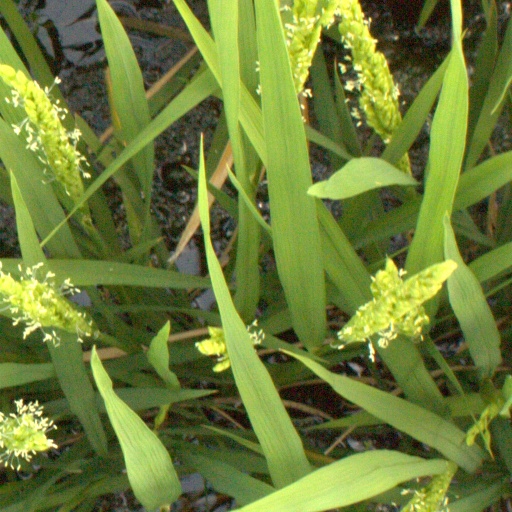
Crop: rice